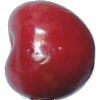
Label: Cherry 2